The Ghost Ship

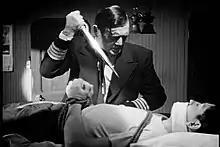
Captain Stone (Richard Dix) prepares to kill Third Officer Merriam (Russell Wade)

Tom Merriam (Russell Wade), a young merchant marine officer, joins the crew of the ship "Altair." At first, all seems well and Merriam bonds with the captain, Will Stone (Richard Dix). The ship, already shorthanded due to the death of a crew member before it left port, almost loses another ("the Greek") when he develops appendicitis. Taking direction over the ship's radio, the captain is to perform the appendectomy, but he is unable to make the incision. Instead, Merriam successfully removes the sailor's appendix, but – feeling he should be loyal to the captain and spare him embarrassment – swears the radio operator to secrecy. Afterward, the captain has a self-serving explanation for his failure.